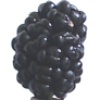
Label: Mulberry 1